Tiwaf

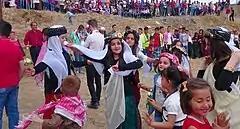
Tiwaf (Tawwaf) in Bashiqa, Iraq

Tiwafs are accompanied by numerous rituals which vary from shrine to shrine. These rituals may include performances of the qewwals with their musical instruments, changing and renewing of the coloured strips of cloth (perî) that hang from the spire of the shrine, ritual meals either for the heads of the households or for the whole village, or cooked parts of the sacrificial sheep being auctioned off to bidders among the cheering crowd. The tiwafs in other places also include trips into nature to reach a sacred spot, lending an air of picnic to the occasion, one example is during the tiwaf at the shrine of Kerecal near Sharya, which takes place on a mountain, or at the sacred place of Sexrê Cinê located deep inside the Valley of Jinn near Bozan. In many places, large and communal dances are also included in the tiwafs. Tiwafs are not necessarily attended solely by the locals of the village itself, the participants may also include many of the other Yazidis, particularly the ones who have relatives in the village or have a special attachment with the holy being to which the shrine is dedicated. Together with keeping the Yazidi religious customs alive, tiwafs also serve to strengthen the social ties between families and the communal solidarity, both on the village and inter-village levels.